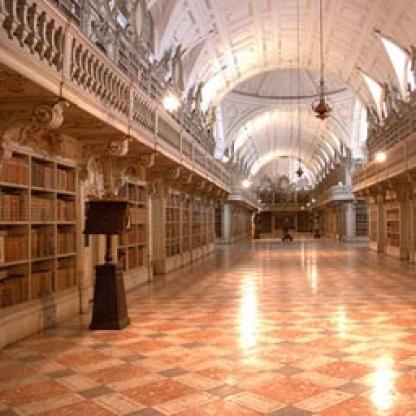
Scene: Indoor